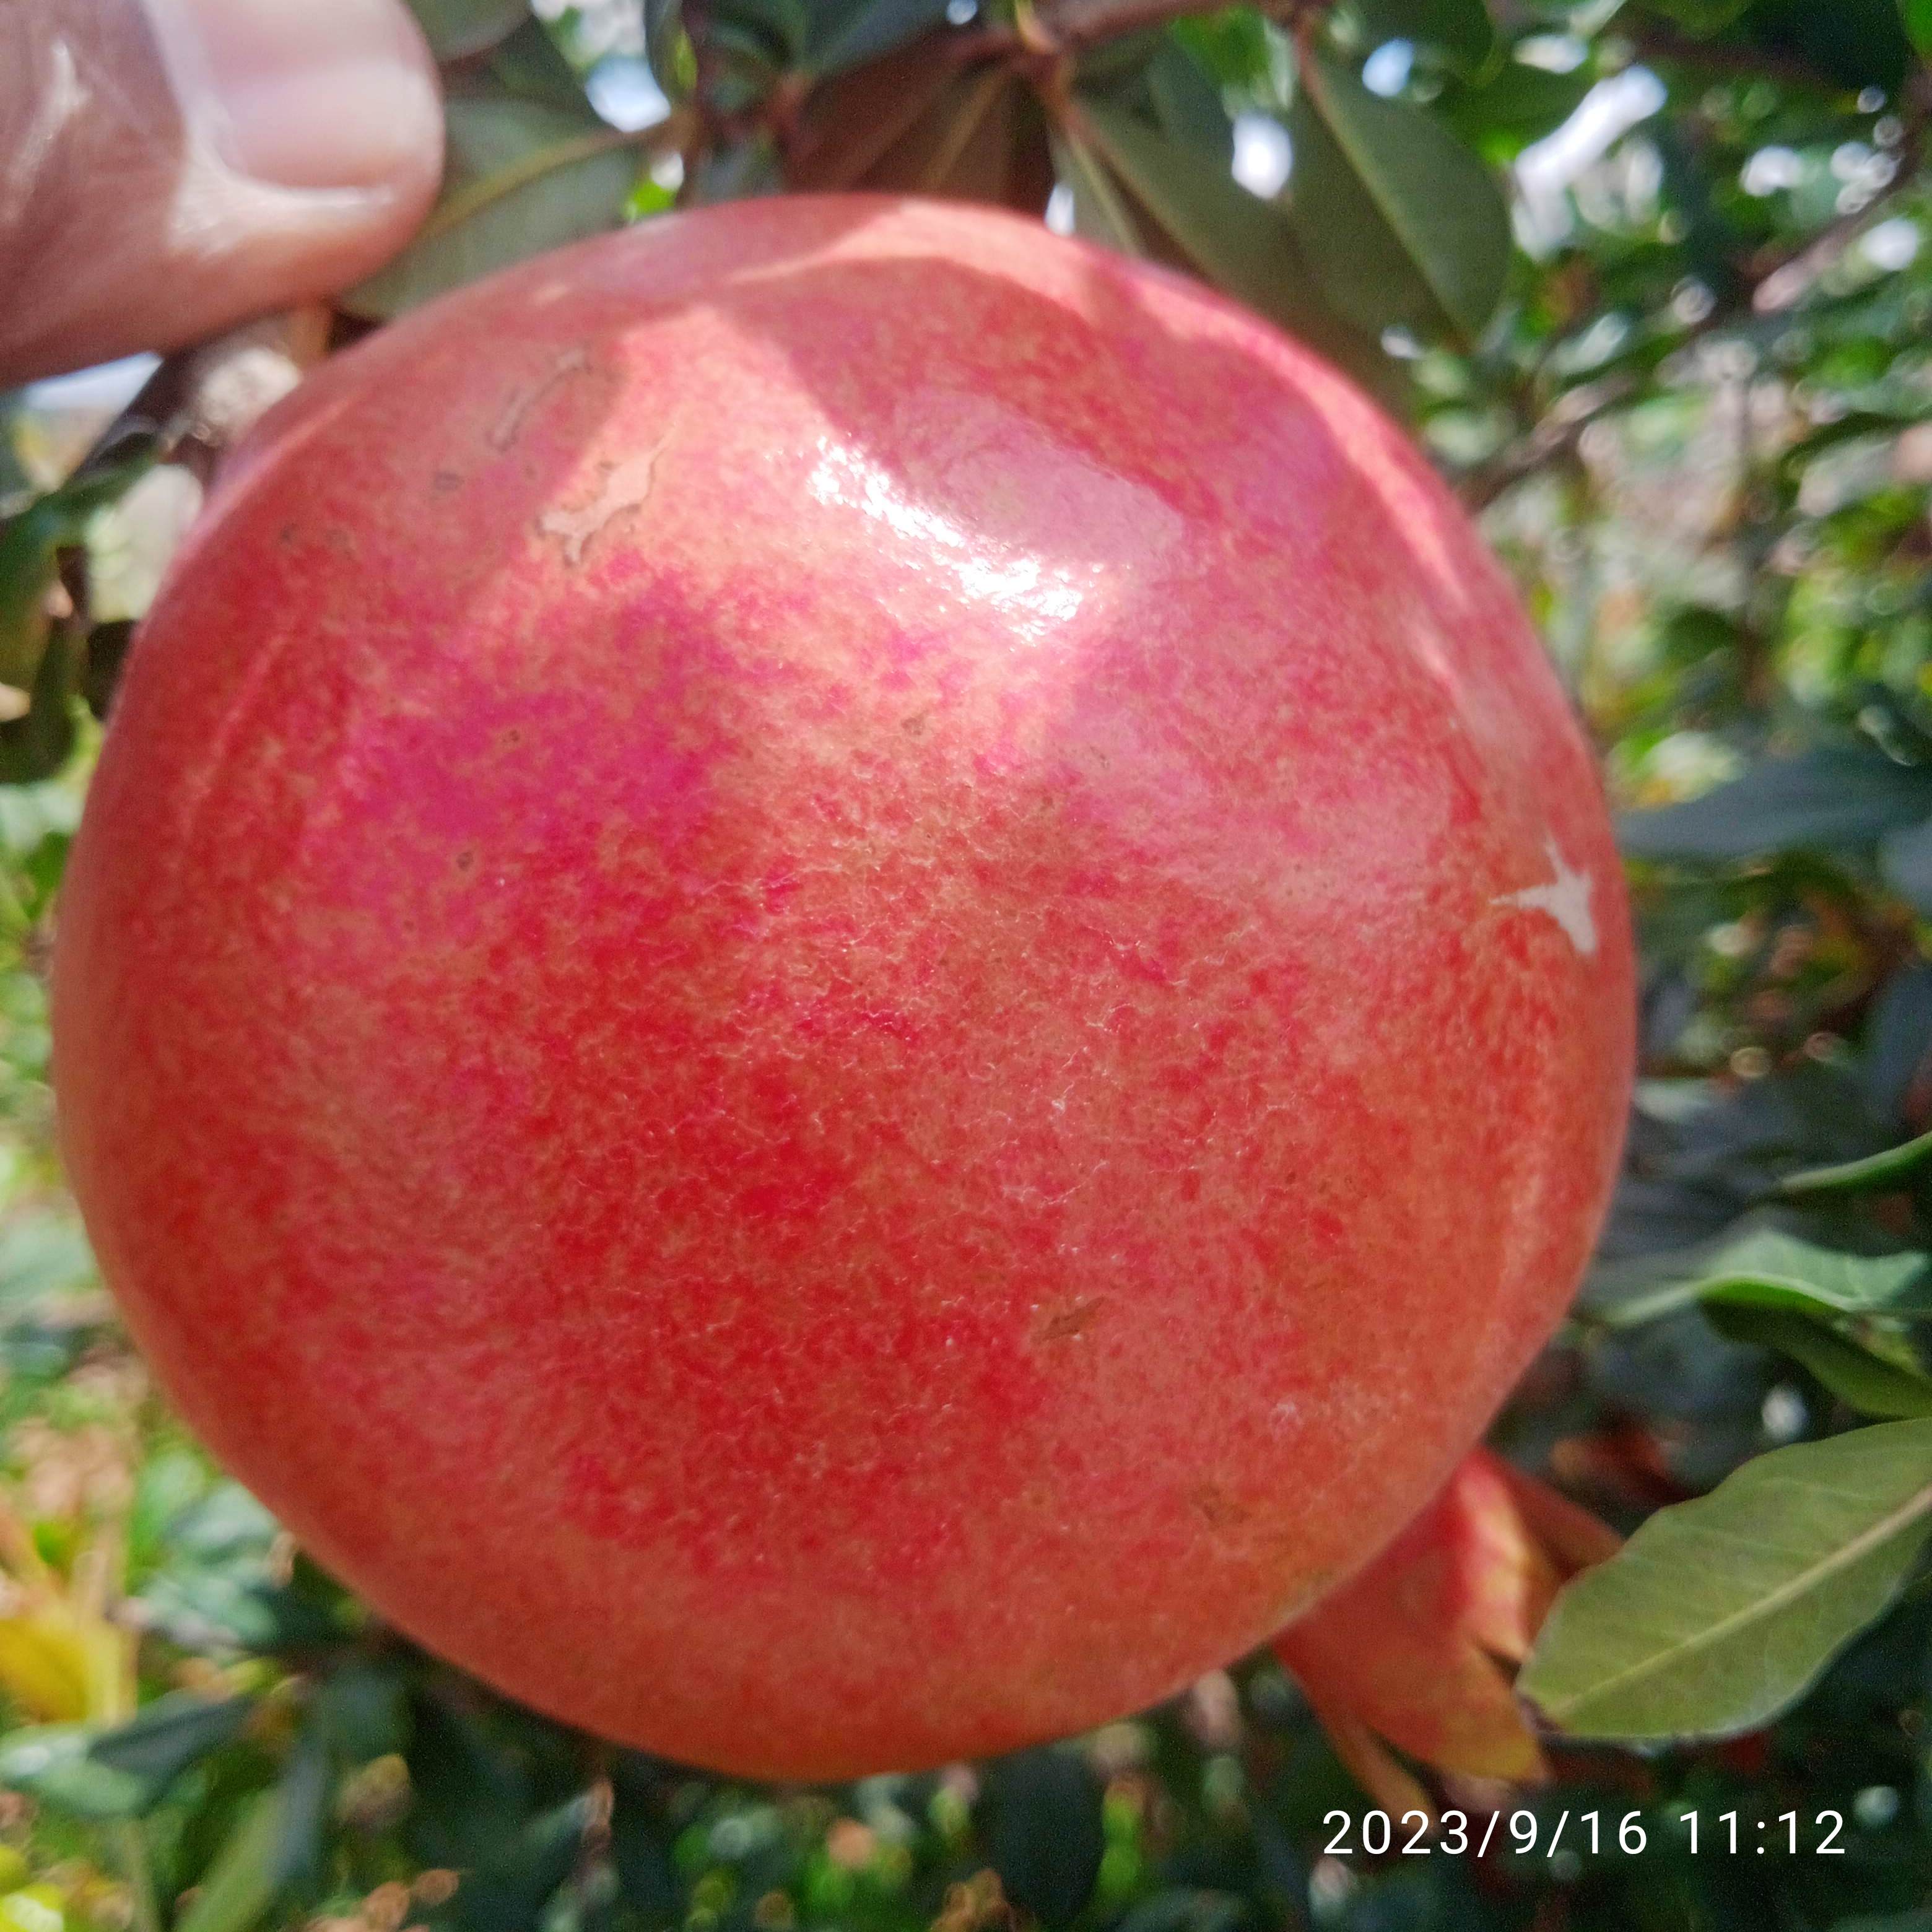
Label: Healthy